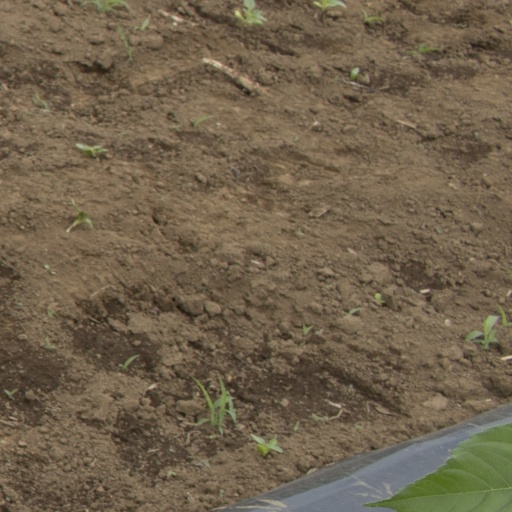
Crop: Jerusalem artichoke